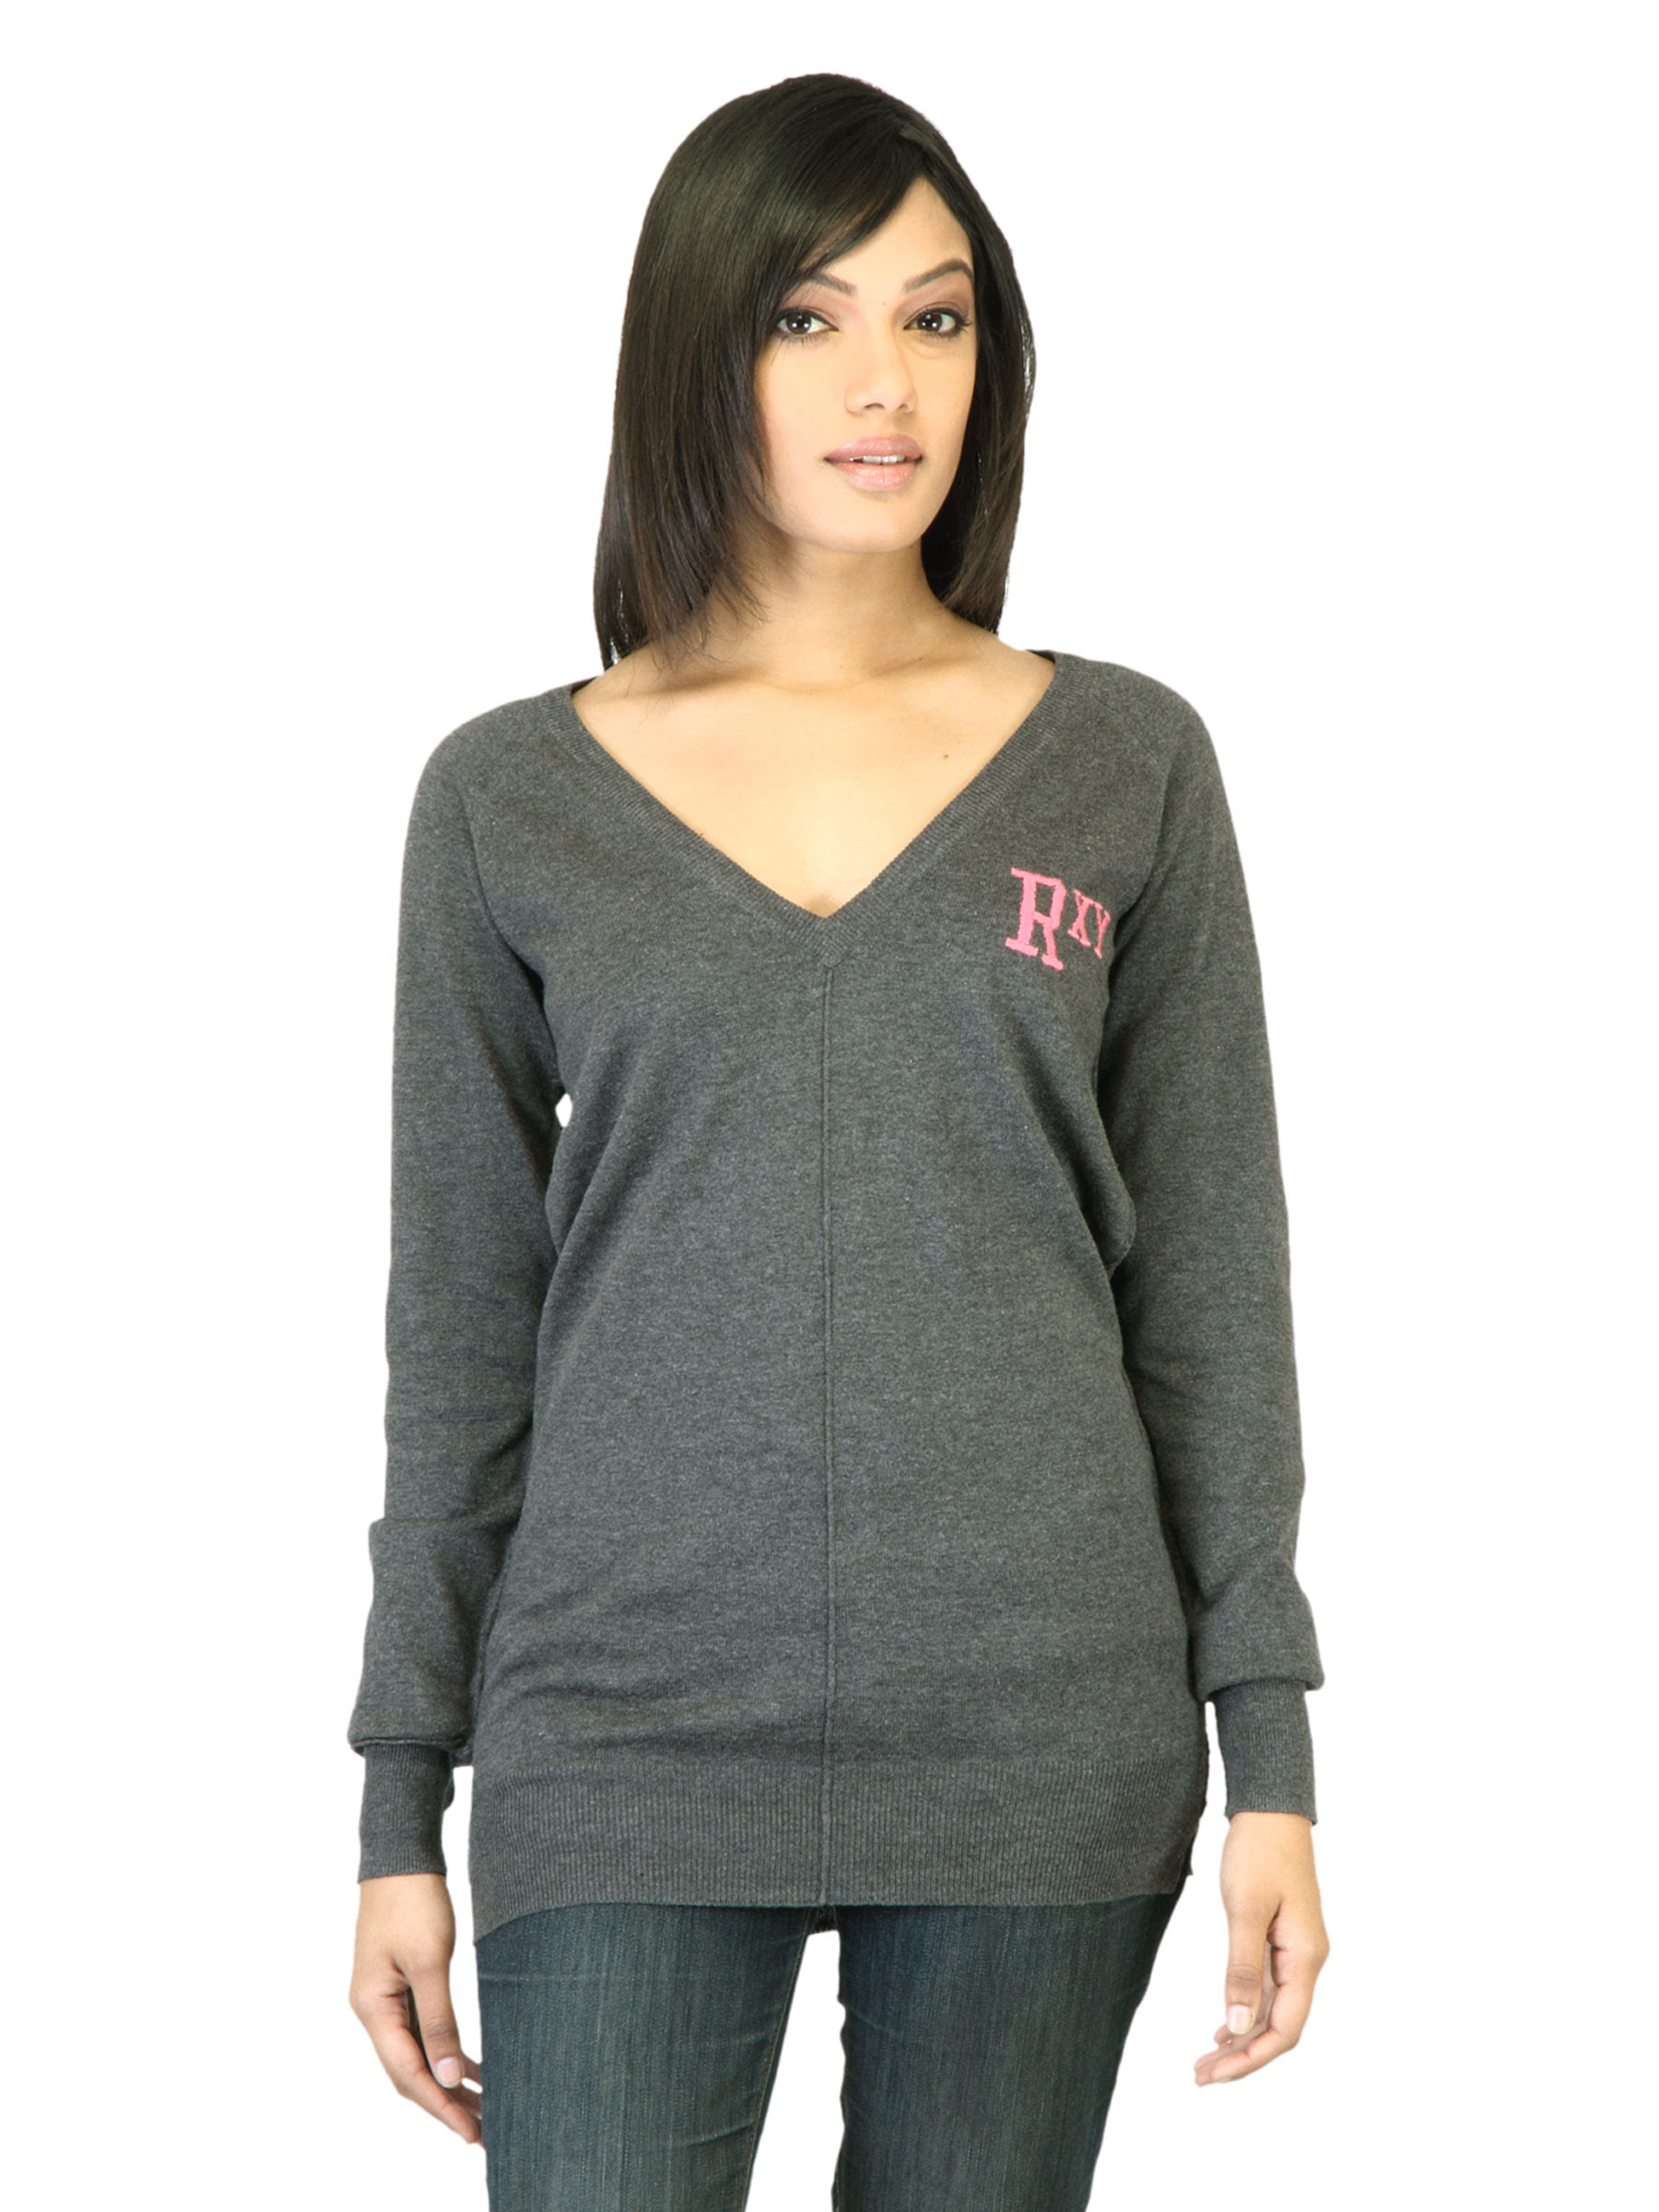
Roxy Women Grey Sweater
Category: Apparel / Topwear / Sweaters
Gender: Women
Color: Grey
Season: Winter 2012
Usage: Casual